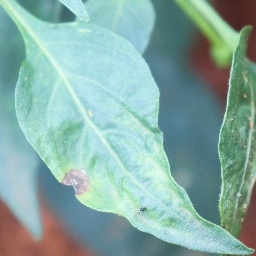
Label: cercospora